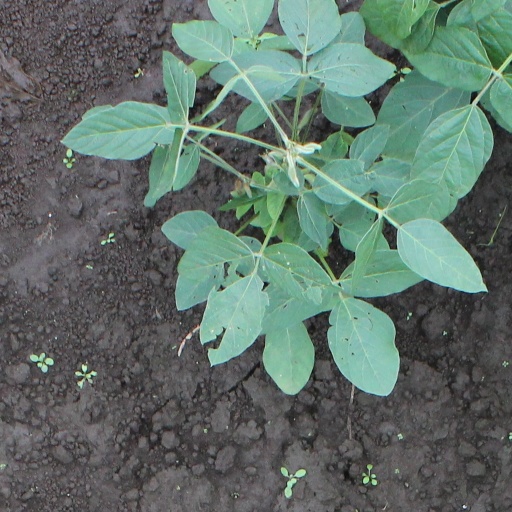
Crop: soybean